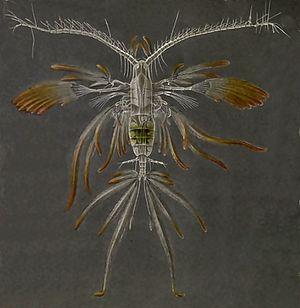
Les copépodes sont un groupe de petits crustacés, libres et parasites, vivant dans l'eau de mer et dans presque tous les habitats d'eau douce. En mer, ils forment la base du plancton et la nourriture des poissons. D'autres espèces sont benthiques, ou encore parasites.